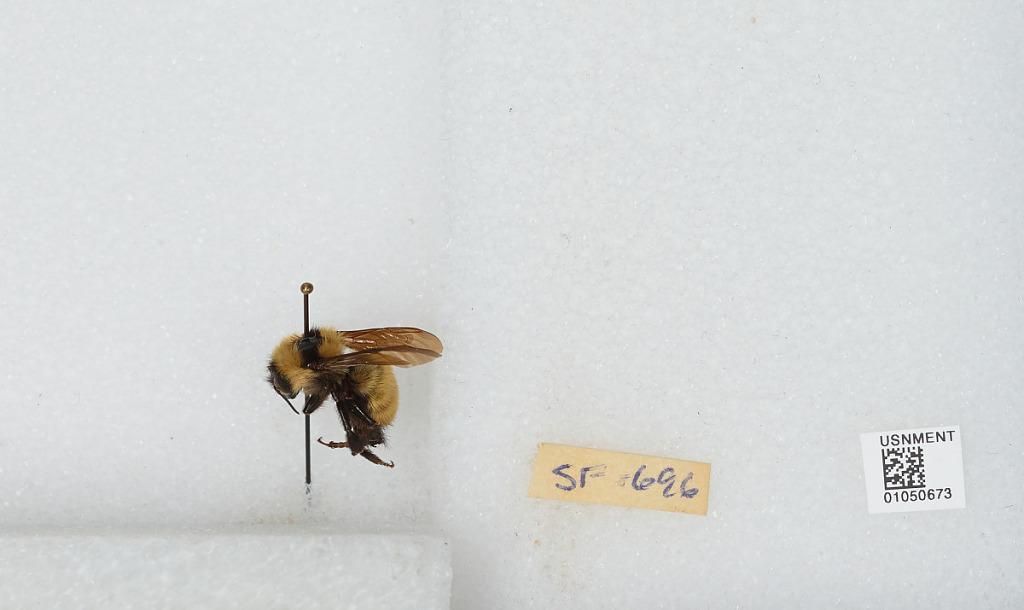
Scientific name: Bombus sp.